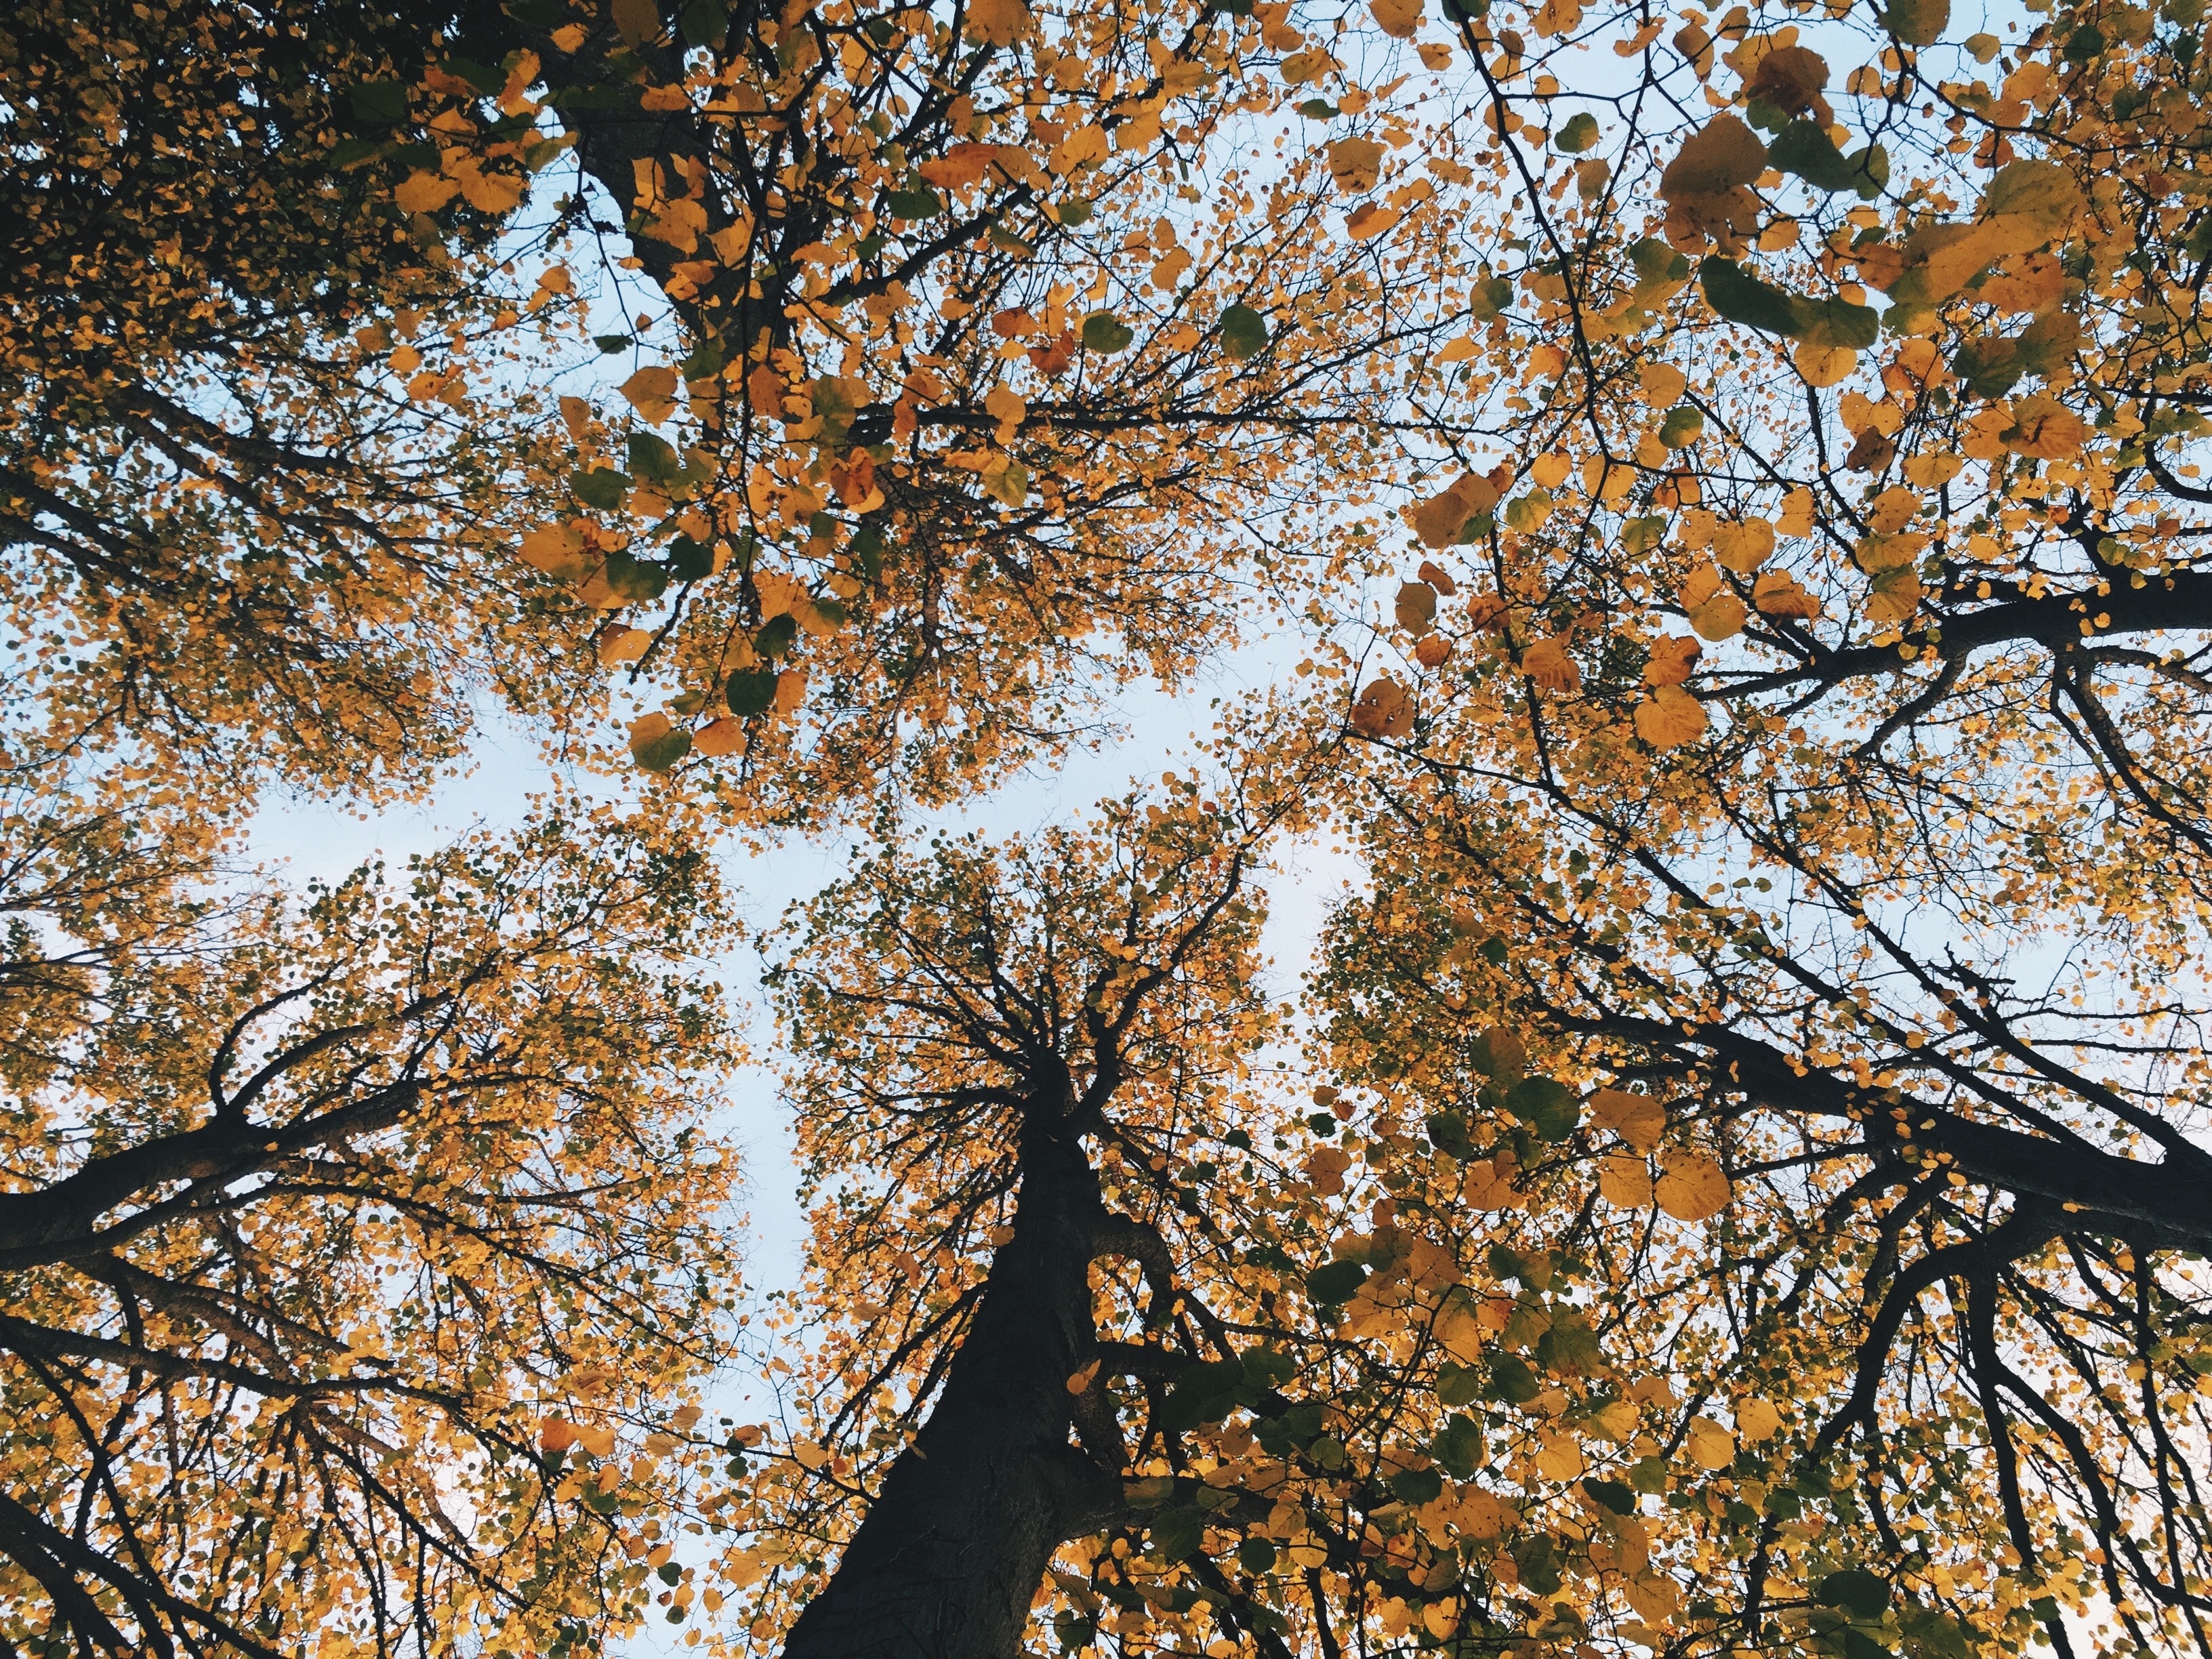
tree, nature, forest, branch, winter, plant, sunlight, leaf, flower, spring, autumn, season, trees, leaves, deciduous, woodland, flowering plant, worm's eye view, woody plant, land plant